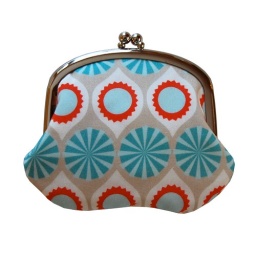
Coin purse in ice blue and red